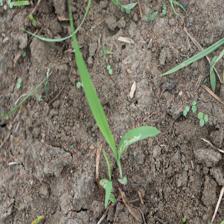
Label: Sorghum